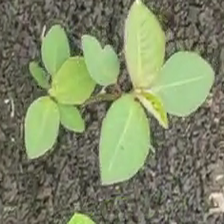
Weed species: Moti_dudhi(Euphorbia_geneculata_L)